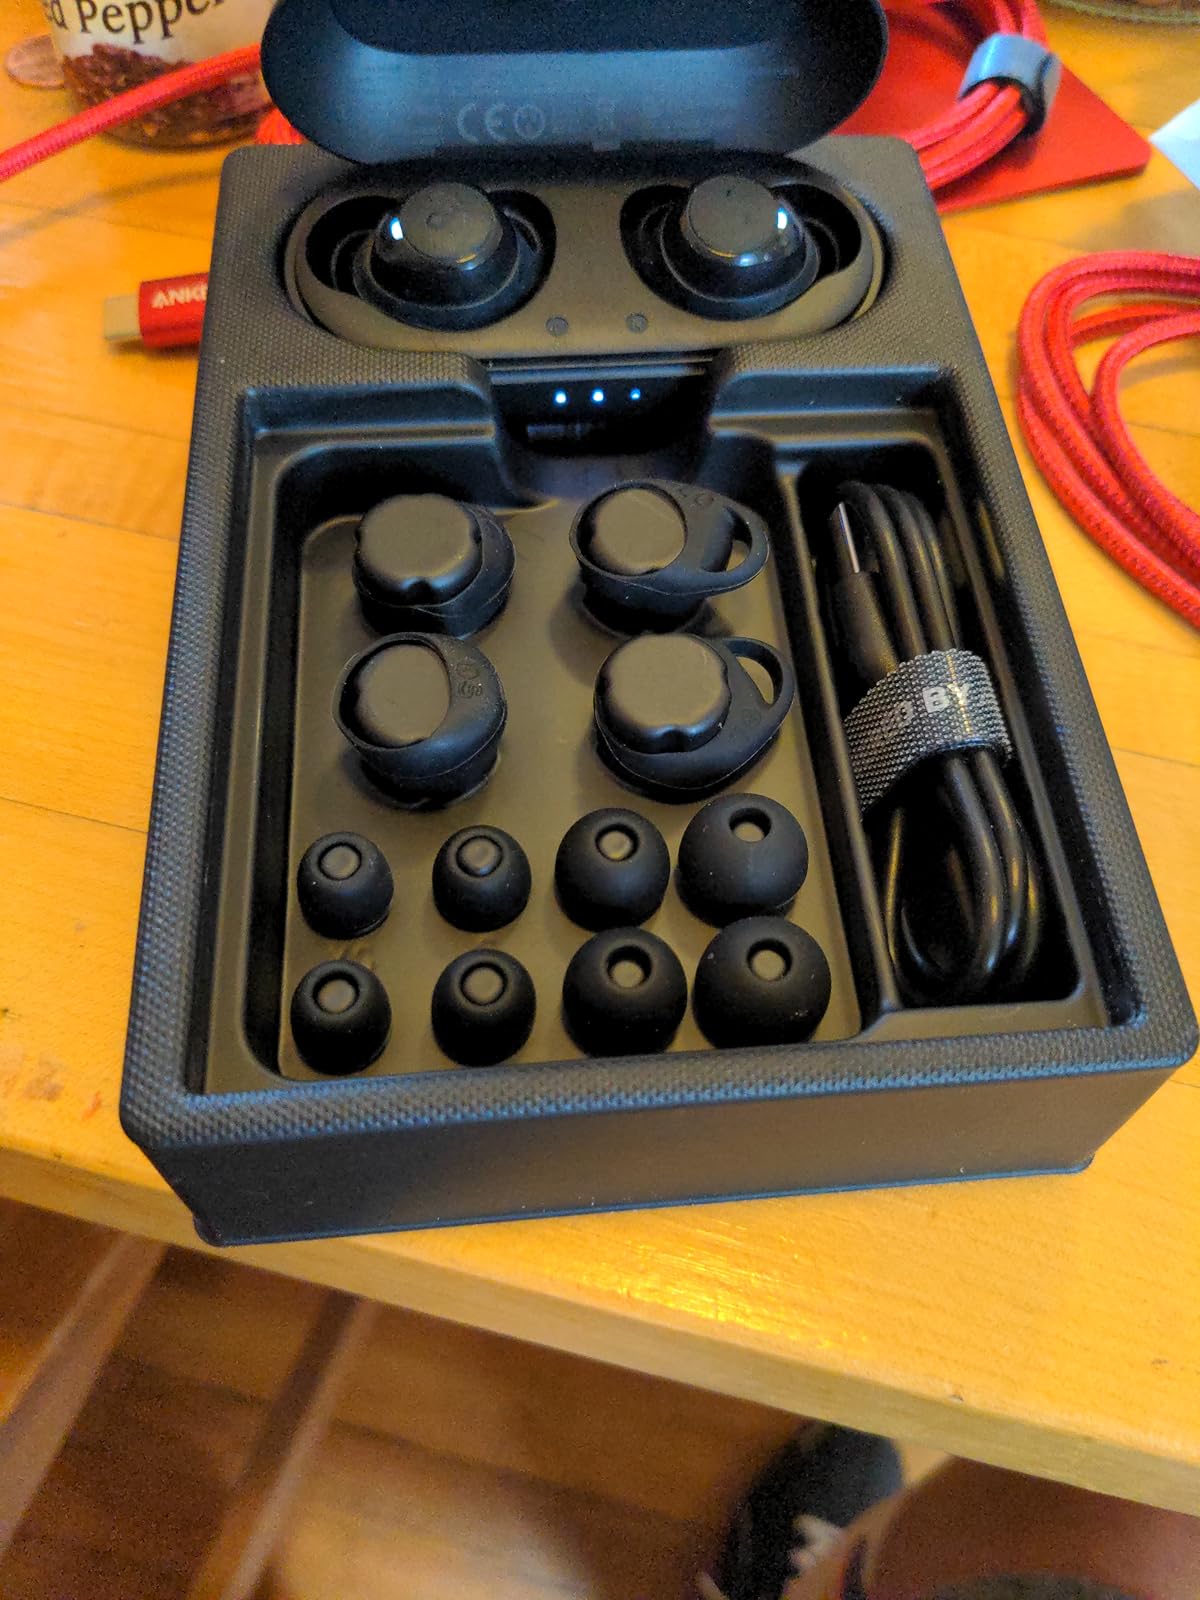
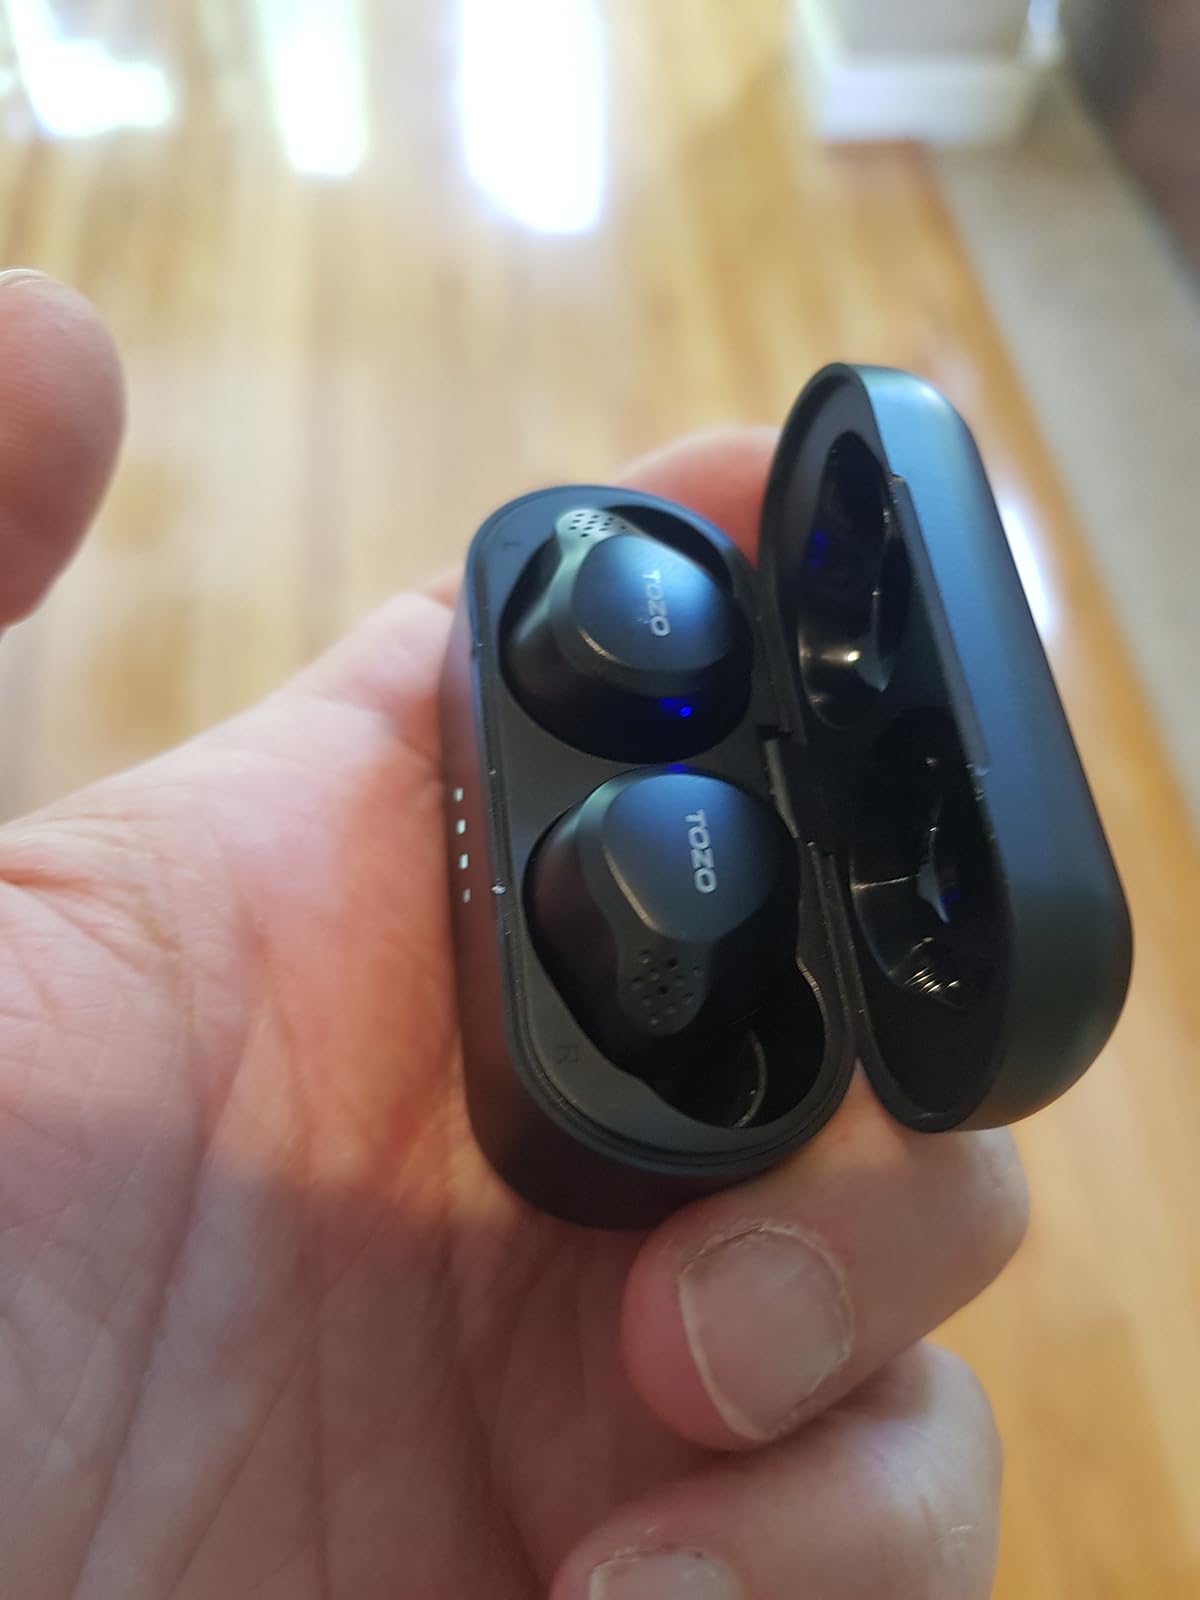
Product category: earbuds
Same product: no